2017 AFC U-20 Futsal Championship

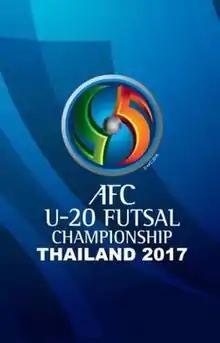

The 2017 AFC U-20 Futsal Championship was the first edition of the AFC U-20 Futsal Championship, the biennial international futsal championship organised by the Asian Football Confederation (AFC) for the men's youth national teams of Asia. The tournament was hosted by Thailand between 16 and 26 May 2017. Iran and Thailand had signaled their intent to host the inaugural competition.